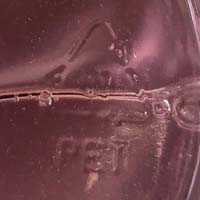
Plastic recycling code class: 1_polyethylene_PET